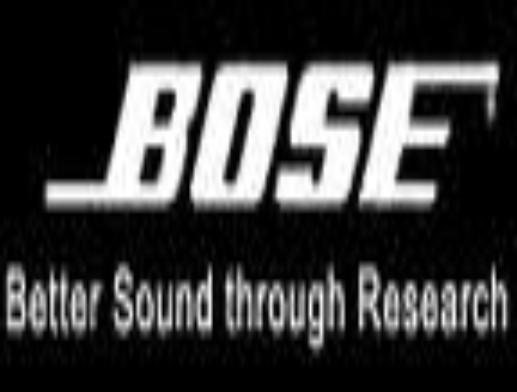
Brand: BOSE
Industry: Clothes